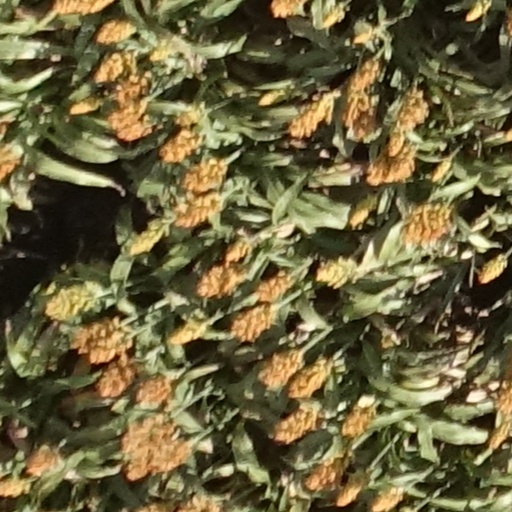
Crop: sorghum